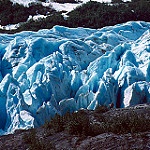
Scene: Outdoor